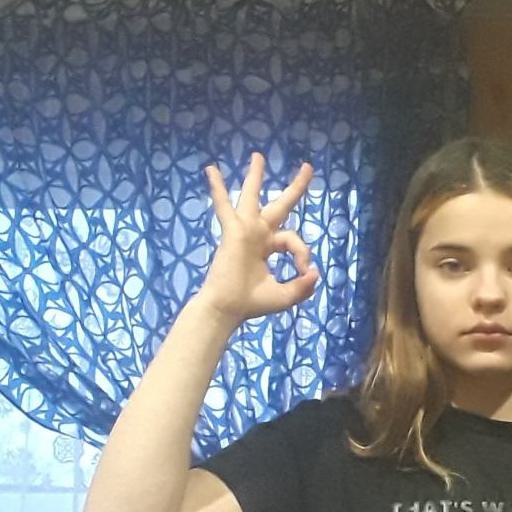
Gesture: ok